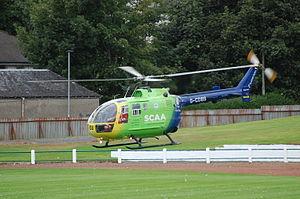
Scotland's Charity Air Ambulance est une organisation qui assiste le Scottish Ambulance Service en matière de services médicaux d’urgence en fournissant un hélicoptère assurant le rôle d'ambulance aérienne. L’hélicoptère est exploité par un organisme de bienfaisance enregistré dans l’espoir de récolter chaque année des fonds provenant de dons publics et privés d’un montant supérieur à 1,5 million £.